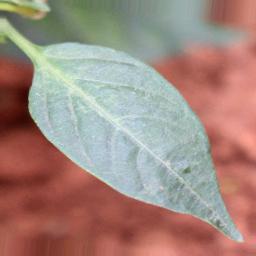
Label: healthy